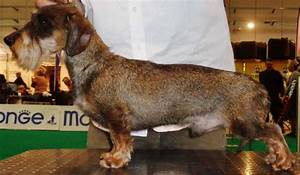
Label: cane